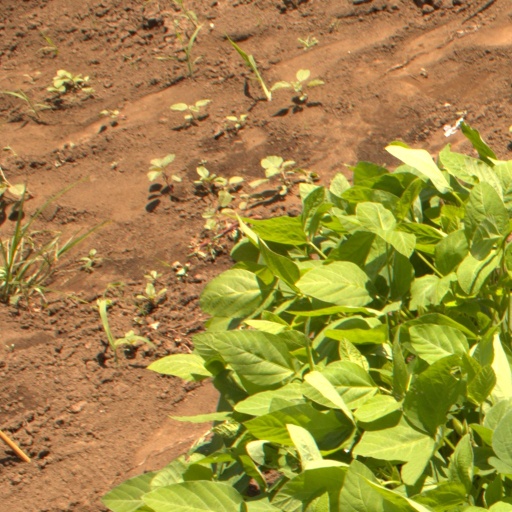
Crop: soybean